William Grimaldi

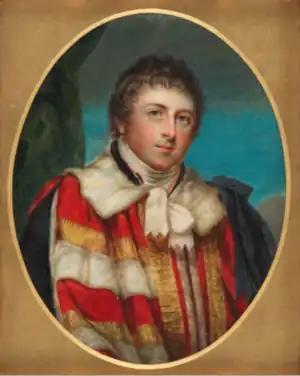
Watercolour miniature of Francis Russell, 5th Duke of Bedford by Grimaldi, after John Hoppner.

He attracted the notice of Sir Joshua Reynolds, many of whose works, notably his "Master Bunbury", Grimaldi copied in miniature; Reynolds recommended him to many persons of distinction, including the Prince of Wales and Prince Frederick, Duke of York and Albany. For the former he painted a miniature of Maria Fitzherbert, and for the latter a miniature of the duke, which was presented to the duchess Princess Frederica Charlotte of Prussia on their marriage. In 1790 he was appointed enamel painter to the Duke of York, in 1791 to the Duchess of York, and in 1804 to the Prince of Wales.